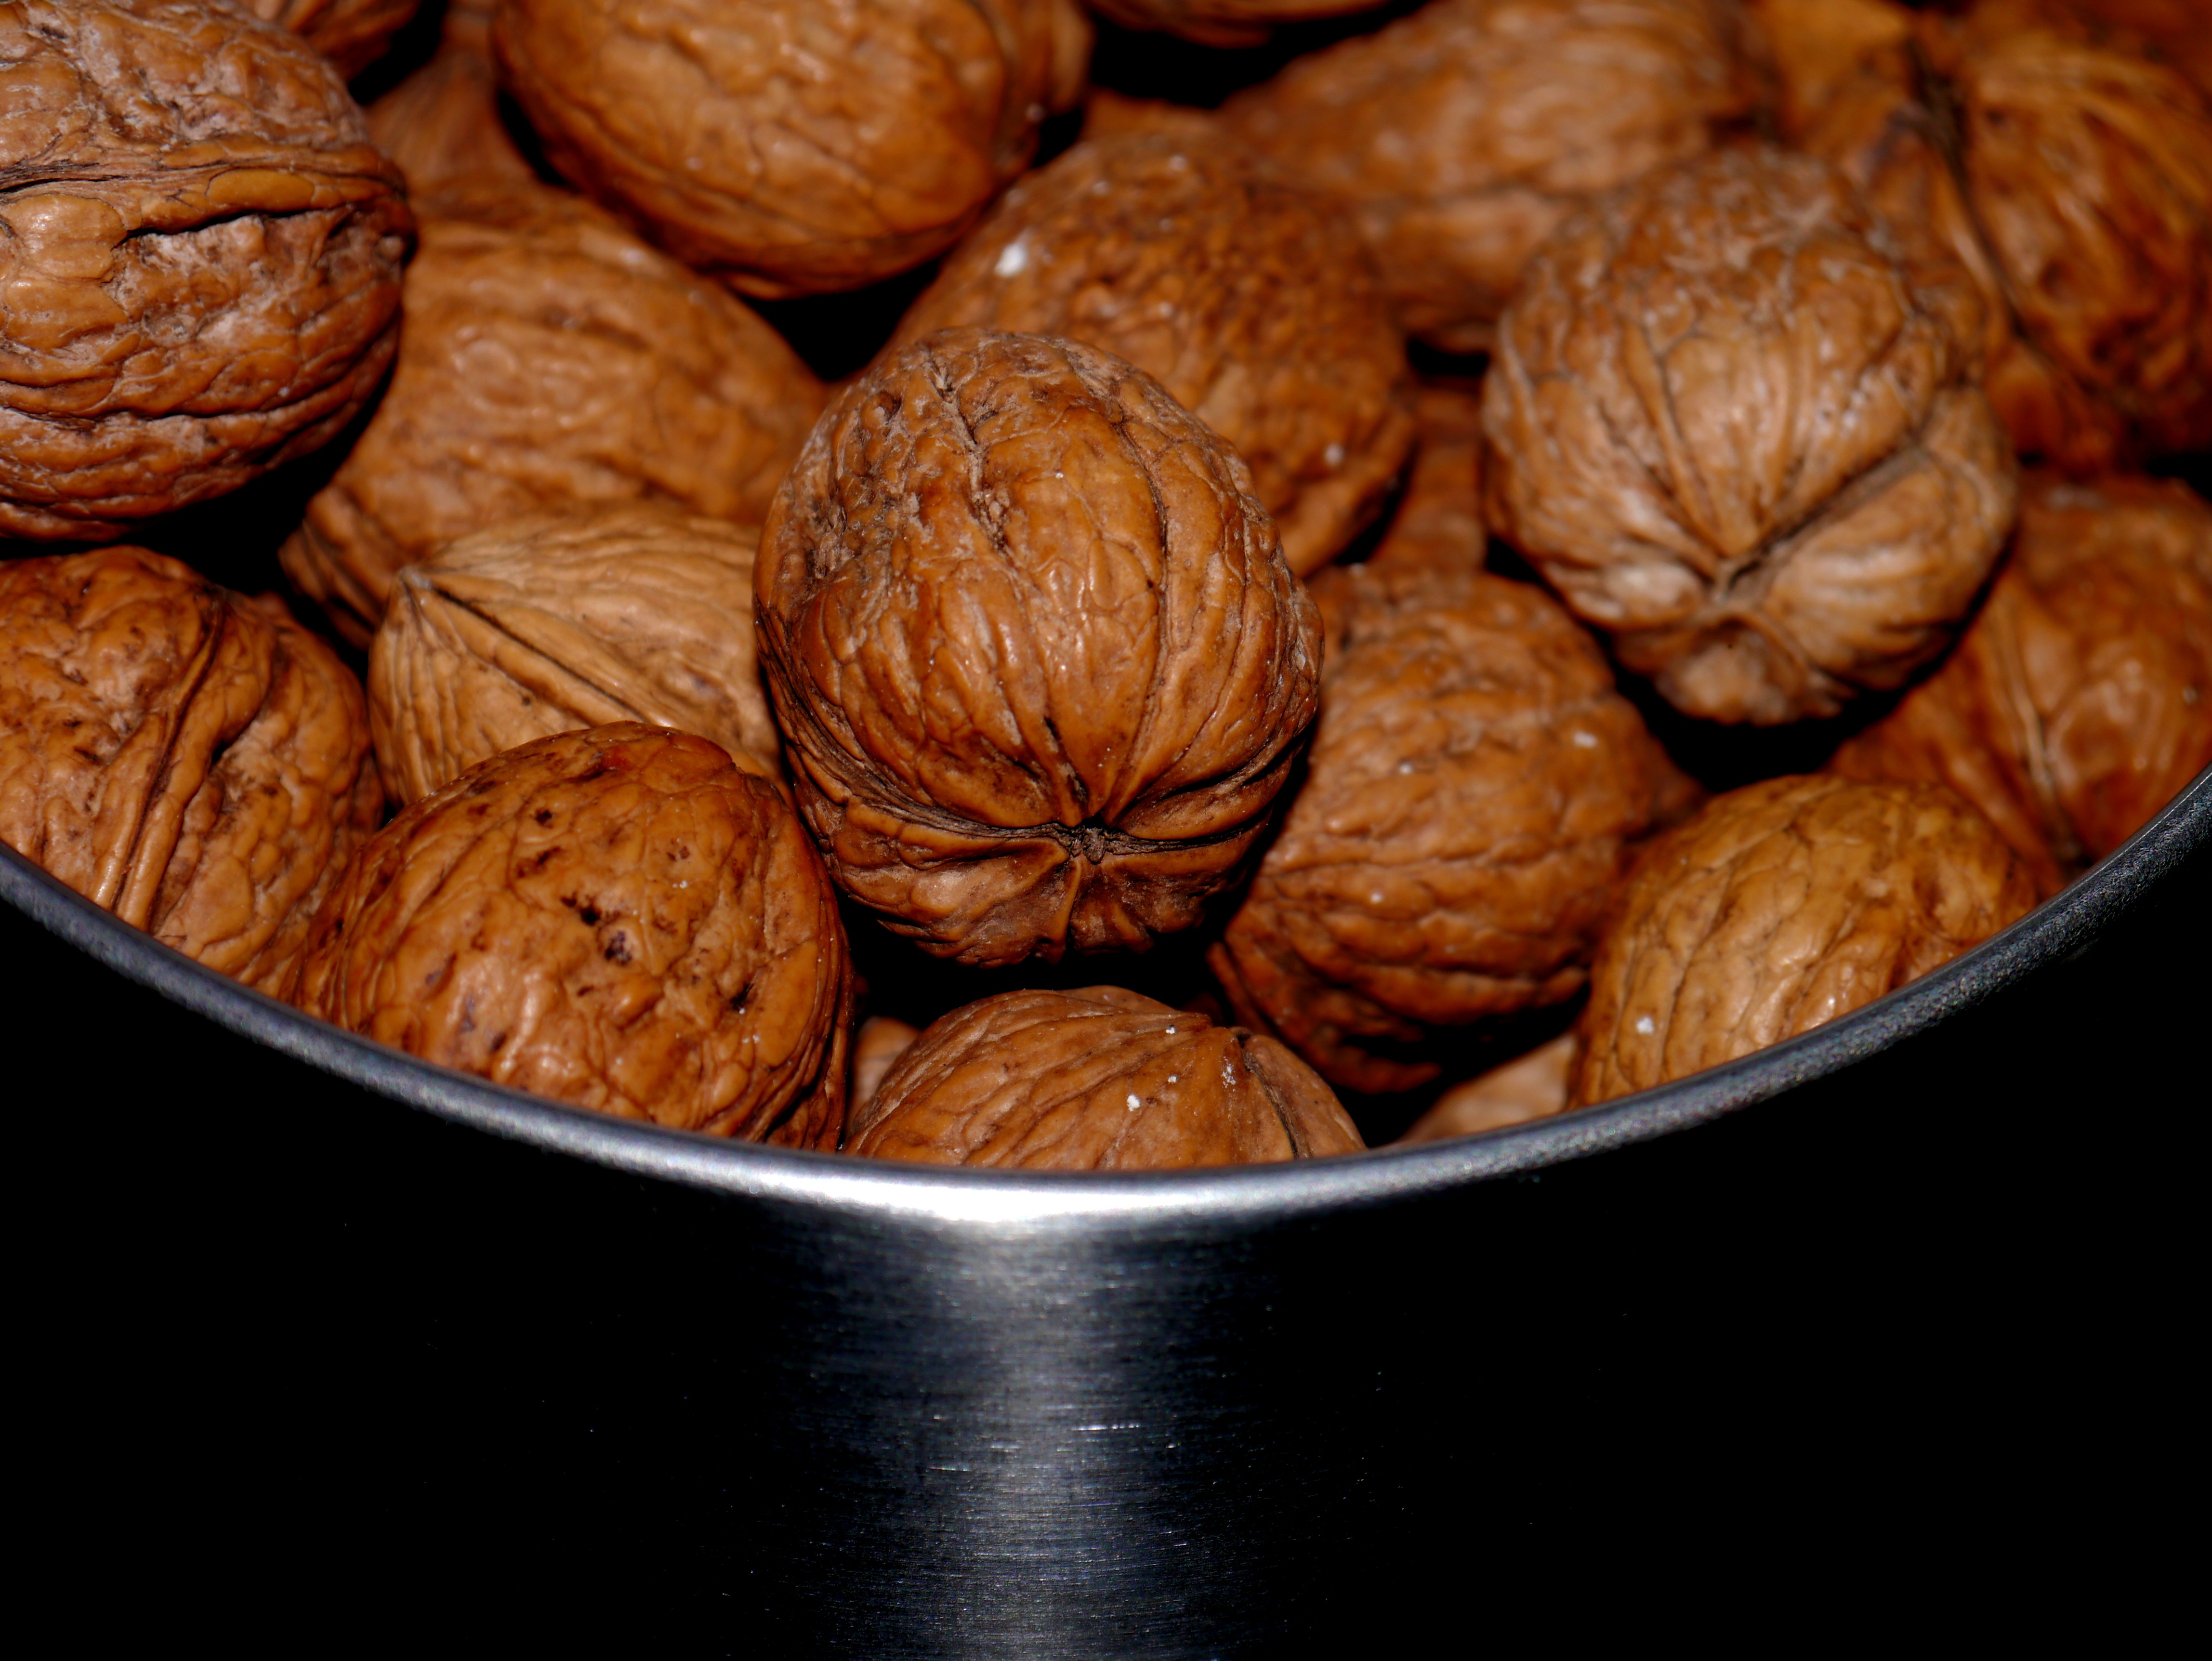
food, produce, brown, nut, black, eat, walnut, nuts, hazelnut, nuts seeds, tree nuts